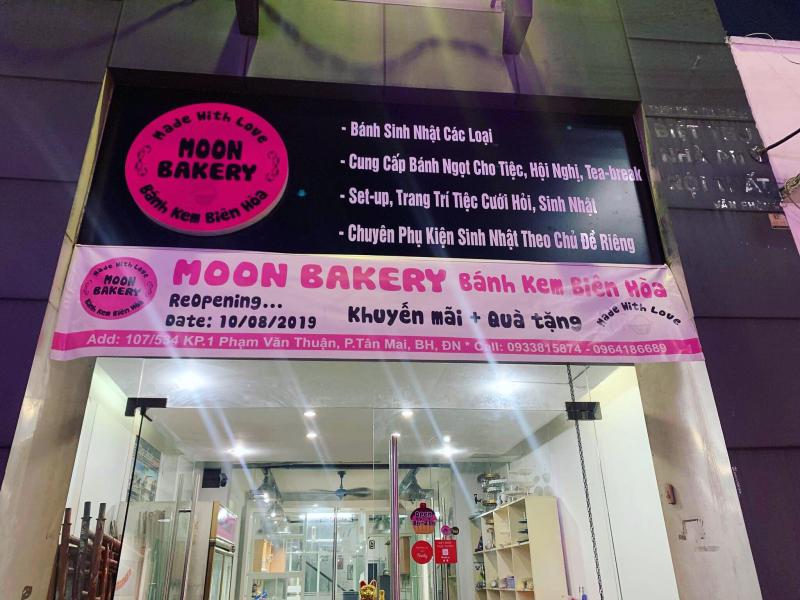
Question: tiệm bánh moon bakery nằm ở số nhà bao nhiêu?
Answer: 107/534